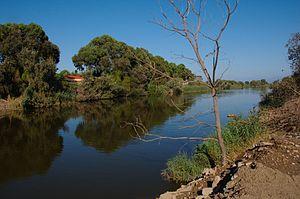
Poissons mort sur l'oued Soummam probablement une pollution aux pesticides suite à des pluies importantes
L'Algérie ; et arabe algérien : الدزاير, الجازاير ou لدزاير ; en tamazight et tifinagh ⴷⵣⴰⵢⵔ est un pays d’Afrique du Nord faisant partie du Maghreb. Depuis 1962, elle est nommée en forme longue République algérienne démocratique et populaire, abrégée en RADP. Sa capitale est Alger, la ville la plus peuplée du pays, dans le Nord, sur la côte méditerranéenne.
La Soummam est un fleuve du nord de l'Algérie long de 425 kilomètres. Né de la confluence de l'oued Sahel et de l'oued Bou Sellam à Akbou et termine son cours à Béjaïa pour se jeter dans la mer Méditerranée.
L'Algérie, est un pays constitué d'une multitude de reliefs. Le nord est sillonné d'ouest en est par une double barrière montagneuse avec des chaînes telles que le Dahra, l'Ouarsenis, le Hodna, les chaines de Kabylie et l'Aurès. Le sol est couvert de nombreuses forêts au centre, vastes plaines à l'est et le Sahara qui représente à lui seul 84 % du territoire. La superficie du pays est la plus grande d'Afrique, avec 2 381 741 km².
Cet article recense les zones humides d'Algérie concernées par la convention de Ramsar.